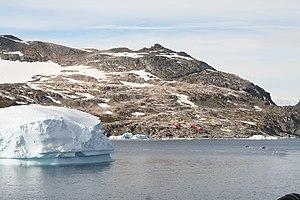
Dans l’historiographie argentine, il est d’usage de désigner par République conservatrice, Régime conservateur, Ordre conservateur, République oligarchique, ou Régime oligarchique la période de l’histoire de l'Argentine comprise entre les années 1880 et 1916, dans laquelle la République argentine connut, sous le gouvernement de la Génération de 1880, une rapide croissance économique et démographique et un haut développement culturel.